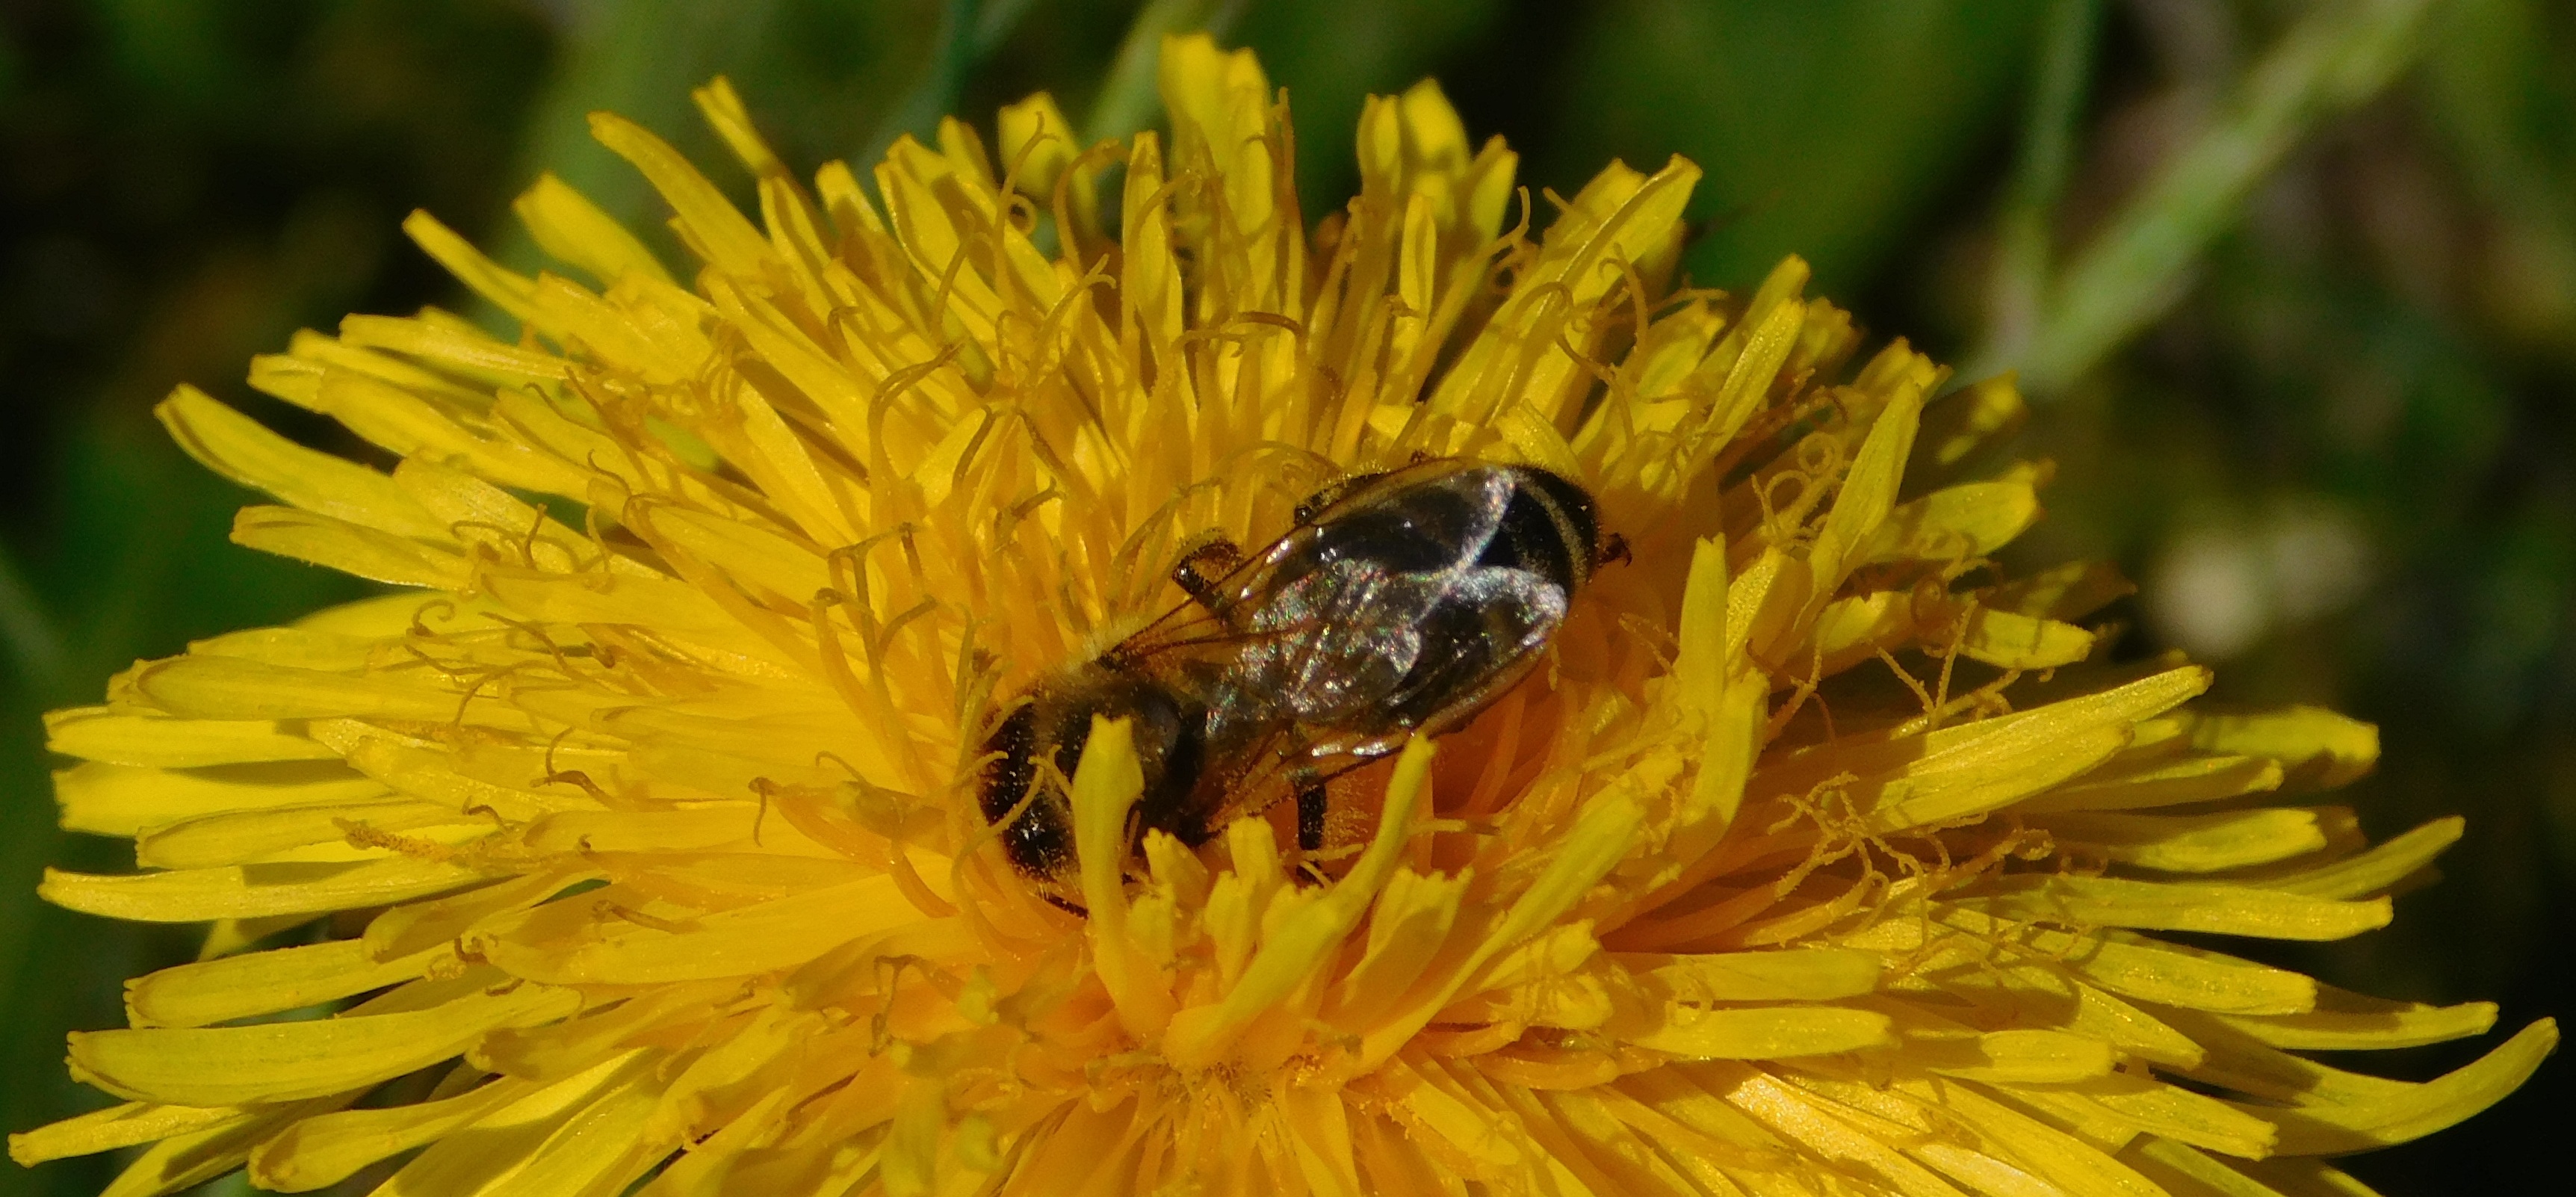
blossom, plant, dandelion, flower, bloom, pollen, insect, yellow, close, flora, fauna, invertebrate, wildflower, close up, bee, bumblebee, nectar, macro photography, flowering plant, honey bee, daisy family, pollinator, land plant, membrane winged insect